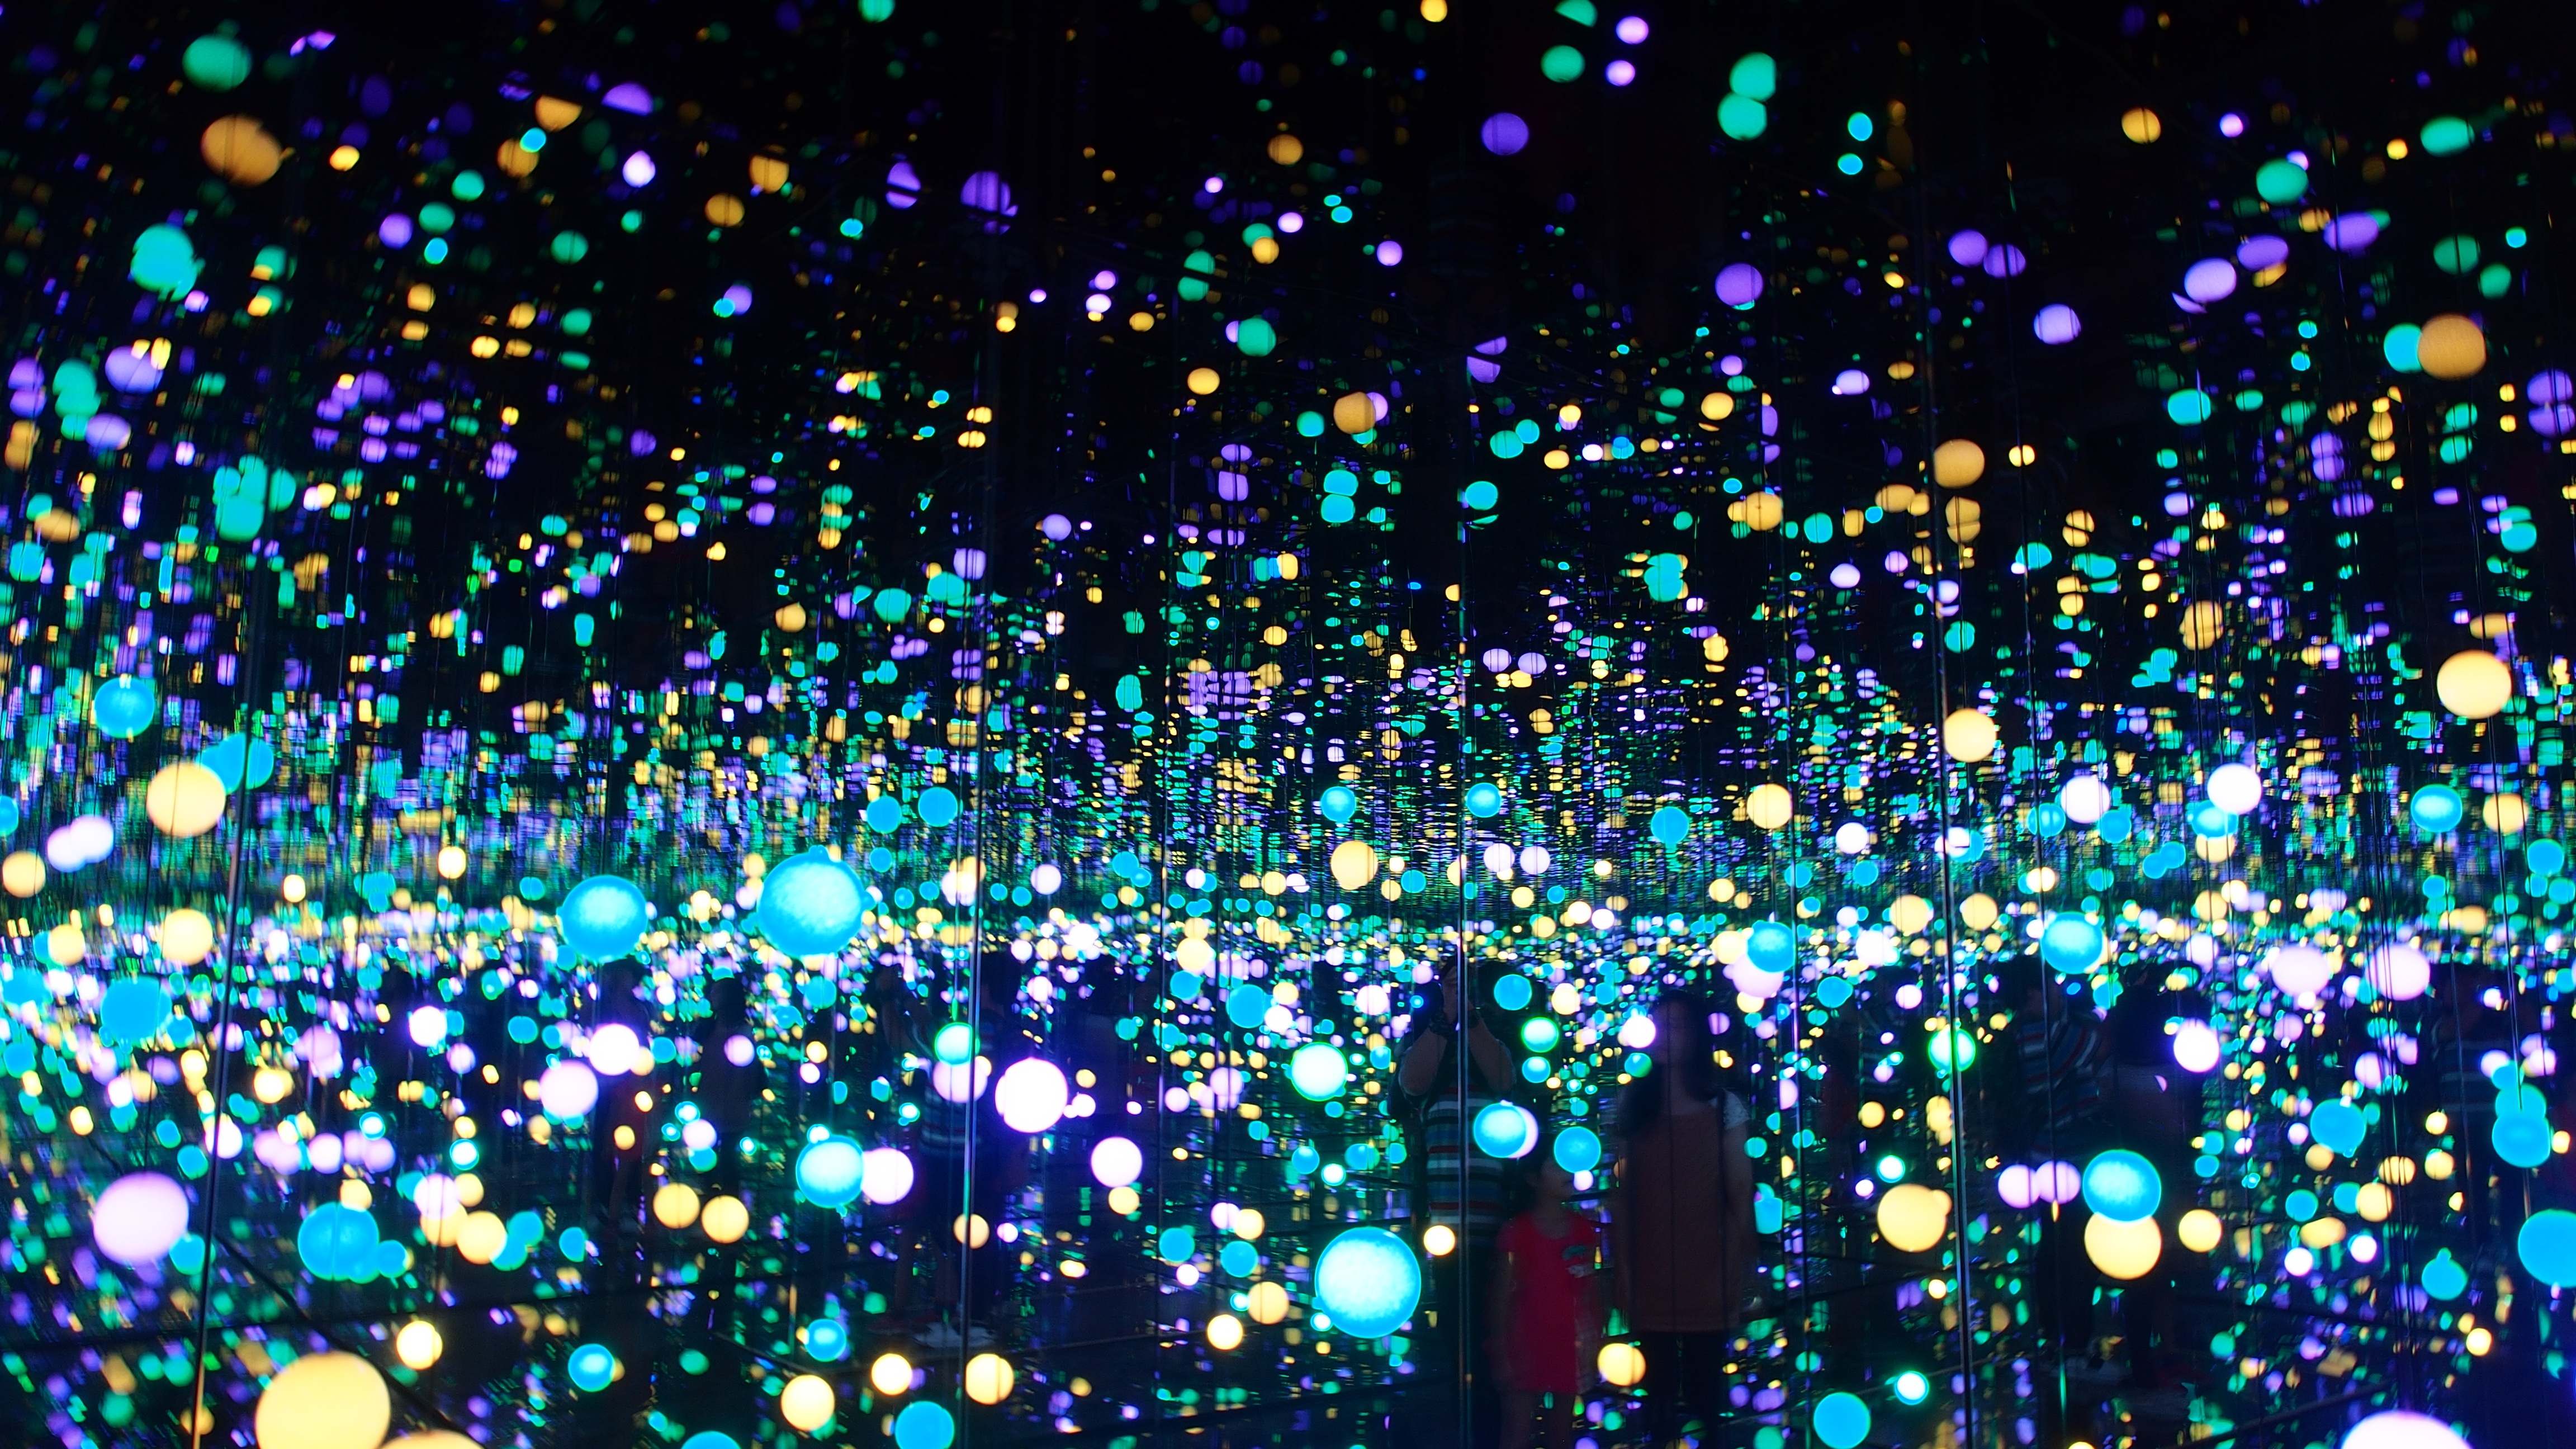
night, reflection, color, christmas decoration, mirror, little, lumiere, dispersion, christmas lights